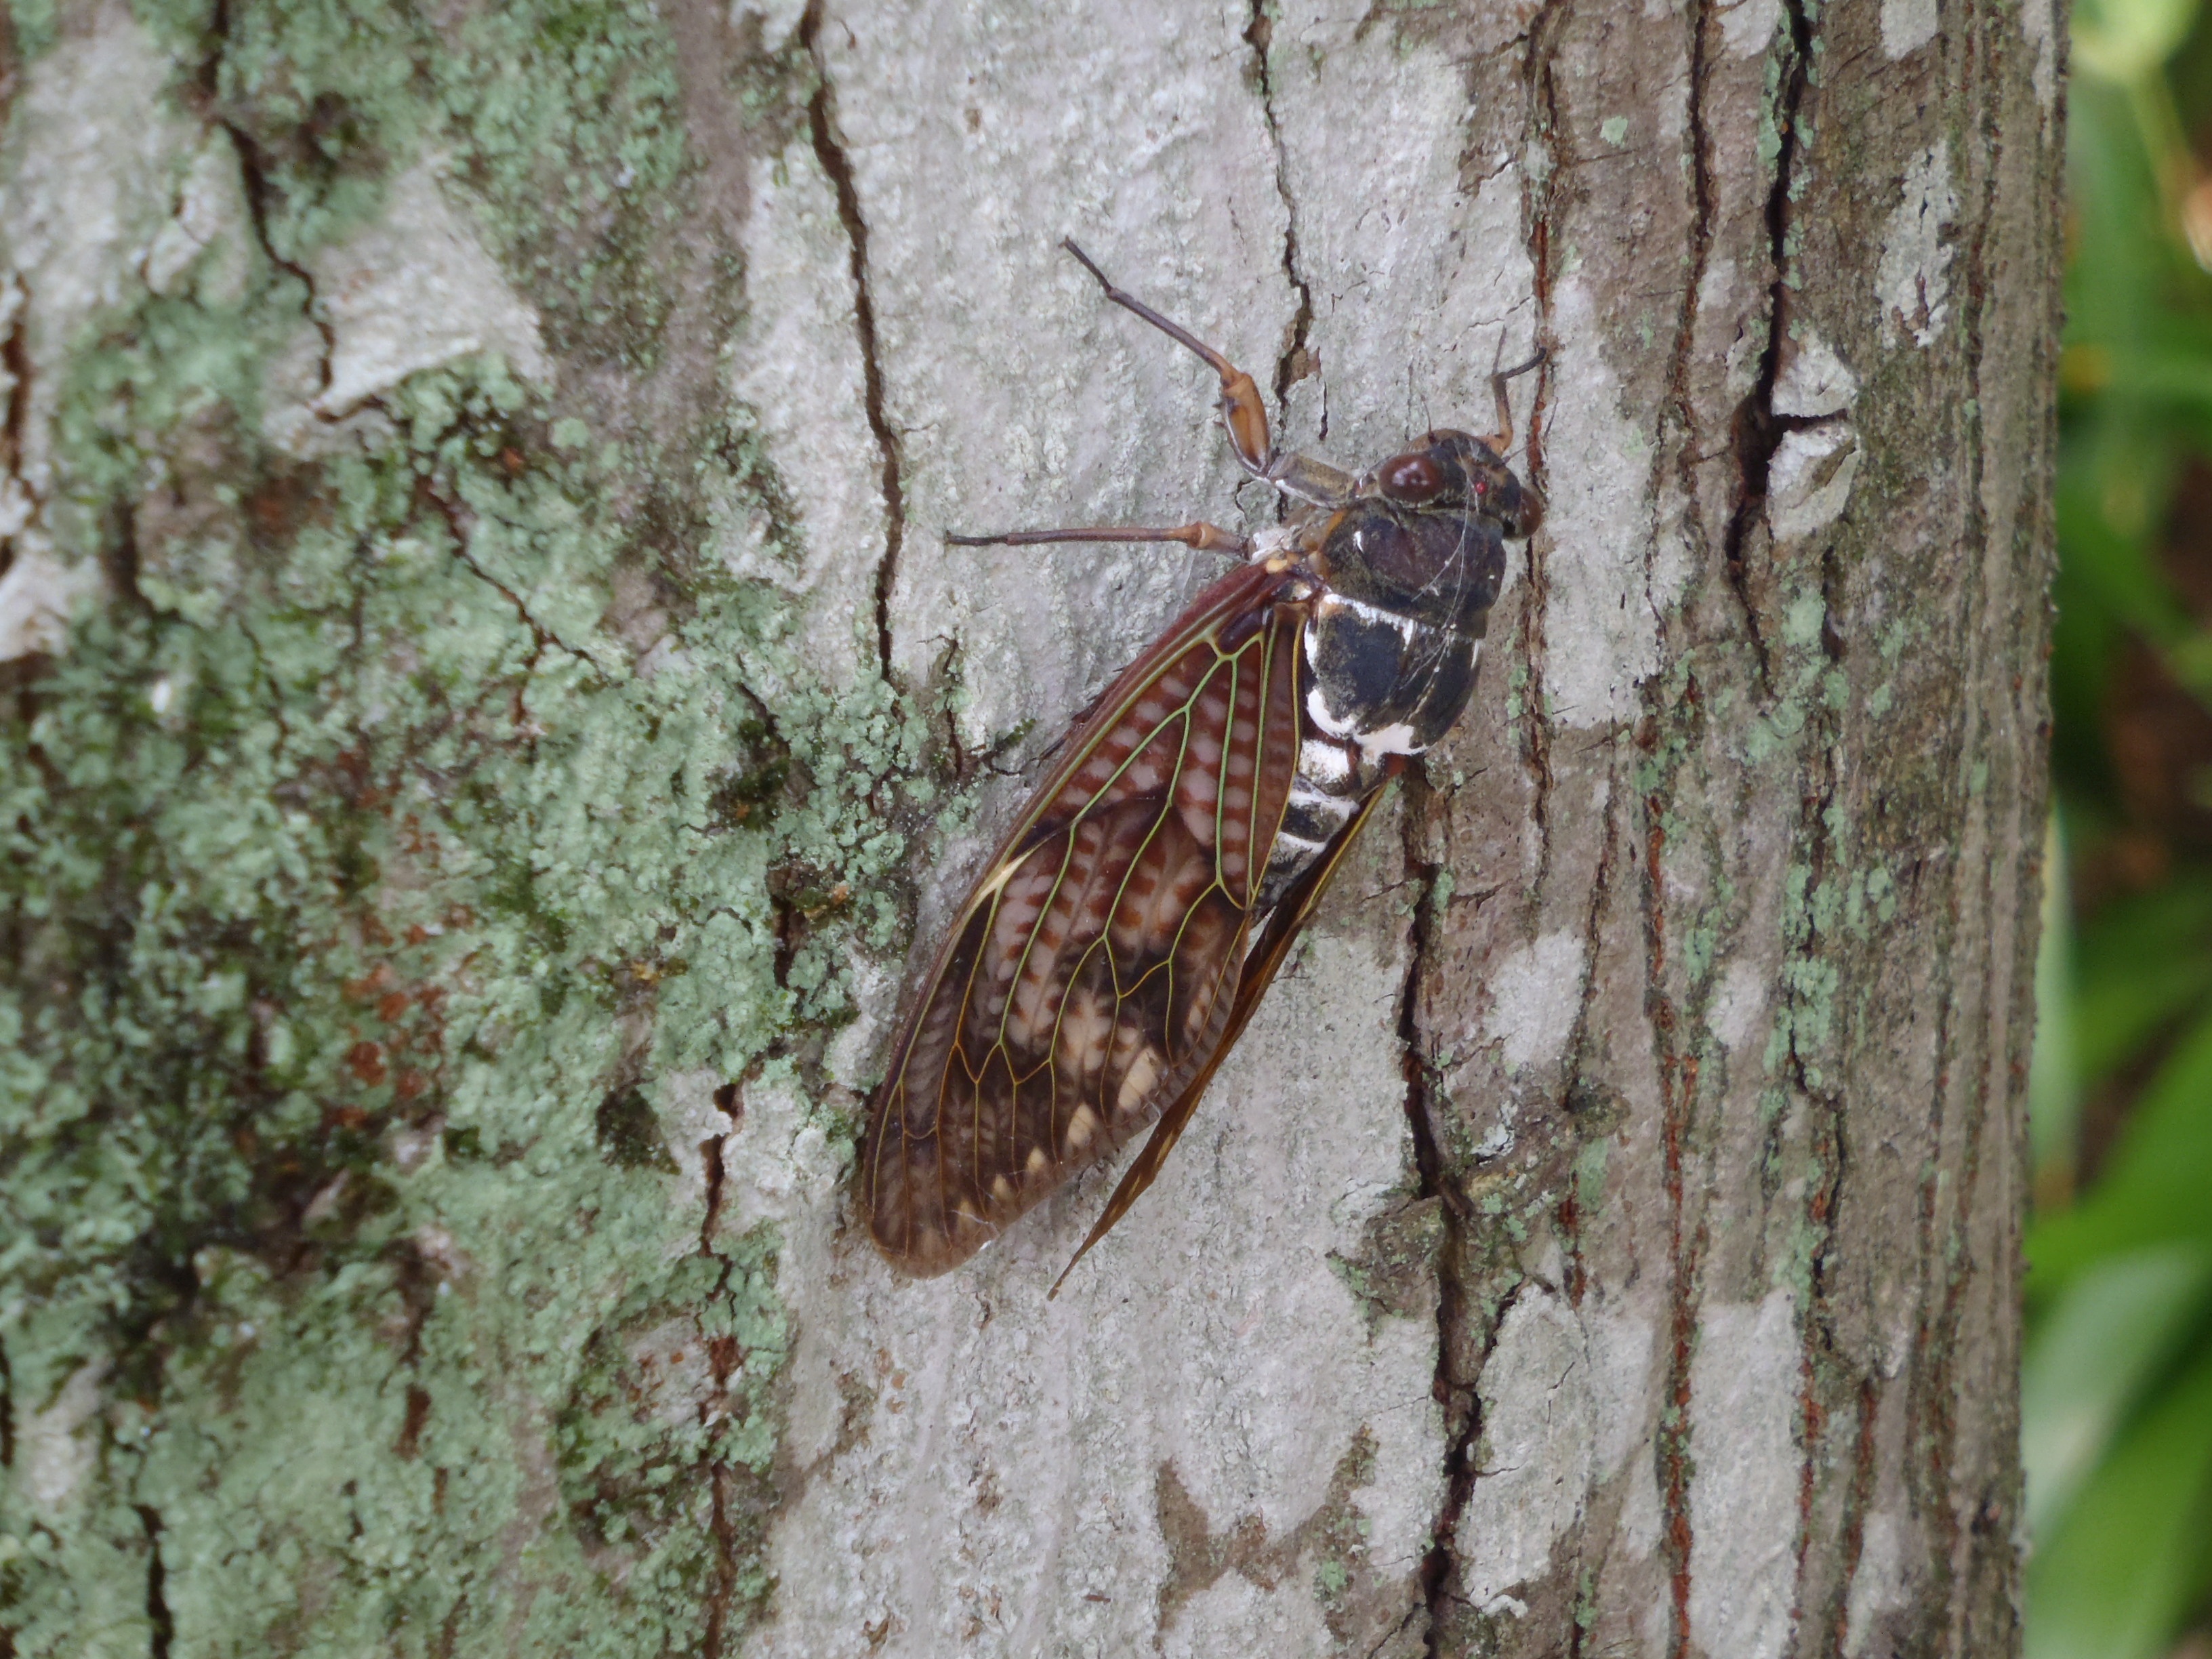
wildlife, insect, fauna, invertebrate, pest, adult, arthropod, cicada, true bugs, short lived, intense heat